Chris Carruthers

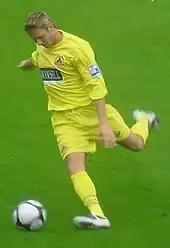
Carruthers playing for Crawley Town in 2009

He signed for Conference Premier club Oxford United on 4 July 2008, with manager Darren Patterson describing him as "another great pro who has bags of experience considering his age". He was placed on the transfer list in September, but was removed less than two weeks later. He finished 2008–09 with 42 appearances. Manager Chris Wilder said in June 2009 that Carruthers was not part of his plans. He joined Oxford's fellow Conference Premier club Crawley Town on 28 August on a one-month loan, having made one appearance for Oxford up to that point in 2009–10. He made his debut as a substitute on 21 minutes in a 1–1 home draw with Grays on 29 August, nearly scoring after 11 minutes of being on the field after forcing a save from goalkeeper Preston Edwards, and this was followed by his first start in a 3–0 defeat away to Luton Town on 1 September. His first goal came with the opener in a 2–0 home victory against Histon on 8 September with an "unstoppable shot into the top right corner". He finished the loan with seven appearances and one goal after it expired on 26 September.